Kim Hong-il (general)

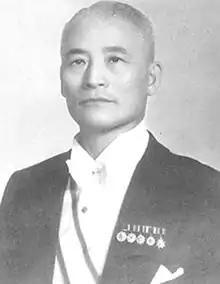
Kim Hong-il in 1961

Kim Hong-il (23 September 1898 – 8 August 1980) was a Korean independence activist and a general of the Second Sino-Japanese War and the Korean War, who later became a diplomat and politician in South Korea. Born in North Pyongan, he did his early schooling in China and Korea, and had a brief career as a teacher before his connections with the nascent Korean independence movement led to his imprisonment. He fled into exile in China in 1918, and served in the Kuomintang's National Revolutionary Army from 1926 to 1948, following which he moved to the newly independent South Korea to join the Republic of Korea Army. He commanded South Korea's I Corps during the first year of the Korean War, and was then sent to Taipei as South Korea's ambassador to the Republic of China, which by then had retreated to Taiwan. His assignment there ultimately lasted nine years. He returned to South Korea in 1960 following the April Revolution which ended the rule of Syngman Rhee, and served briefly as Minister of Foreign Affairs under the Park Chung Hee junta. He ran for the National Assembly, first unsuccessfully in 1960 and 1963, and was then elected in 1967 and became a major figure in the opposition New Democratic Party.